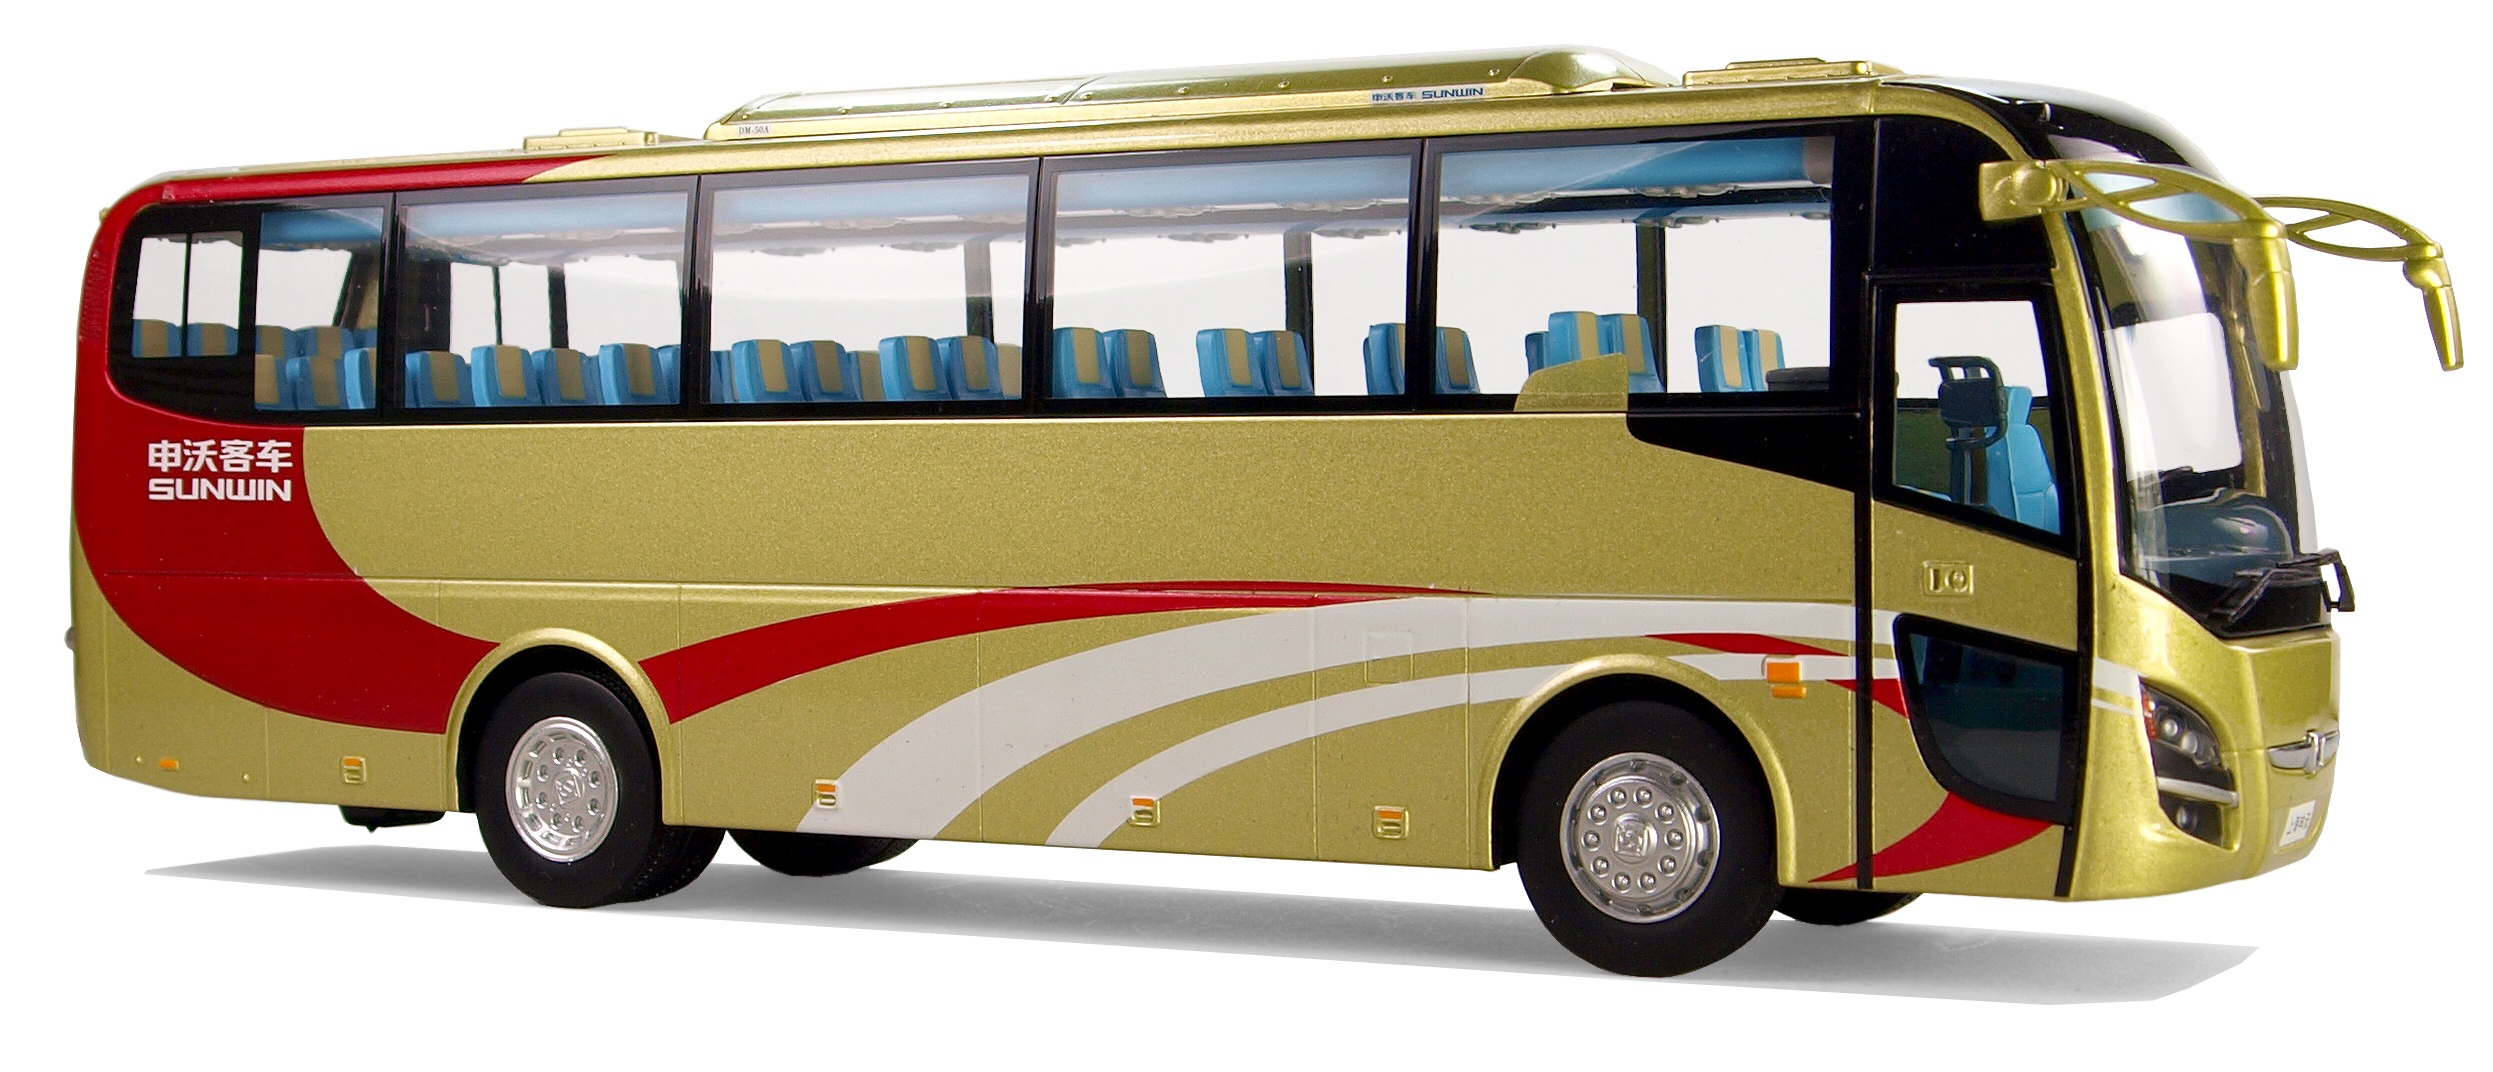
traffic, transport, model, vehicle, public transport, bus, china, buses, model cars, transport and traffic, travel and line coach, minibus, commercial vehicle, land vehicle, mode of transport, tour bus service, sunwin swb 6110, model buses from china, hobby leisure